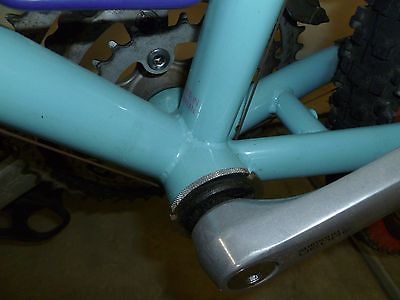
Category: bicycle